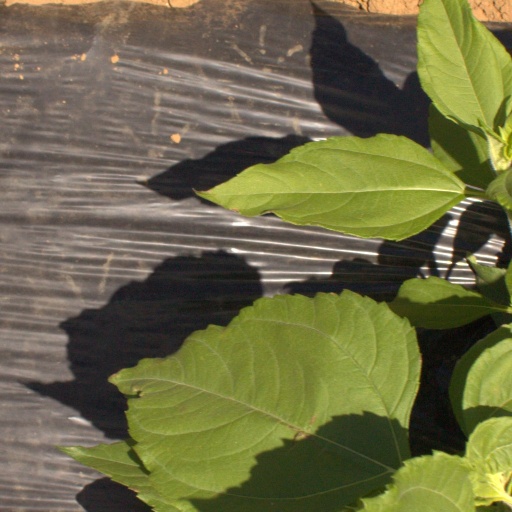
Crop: Jerusalem artichoke